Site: brandenburg
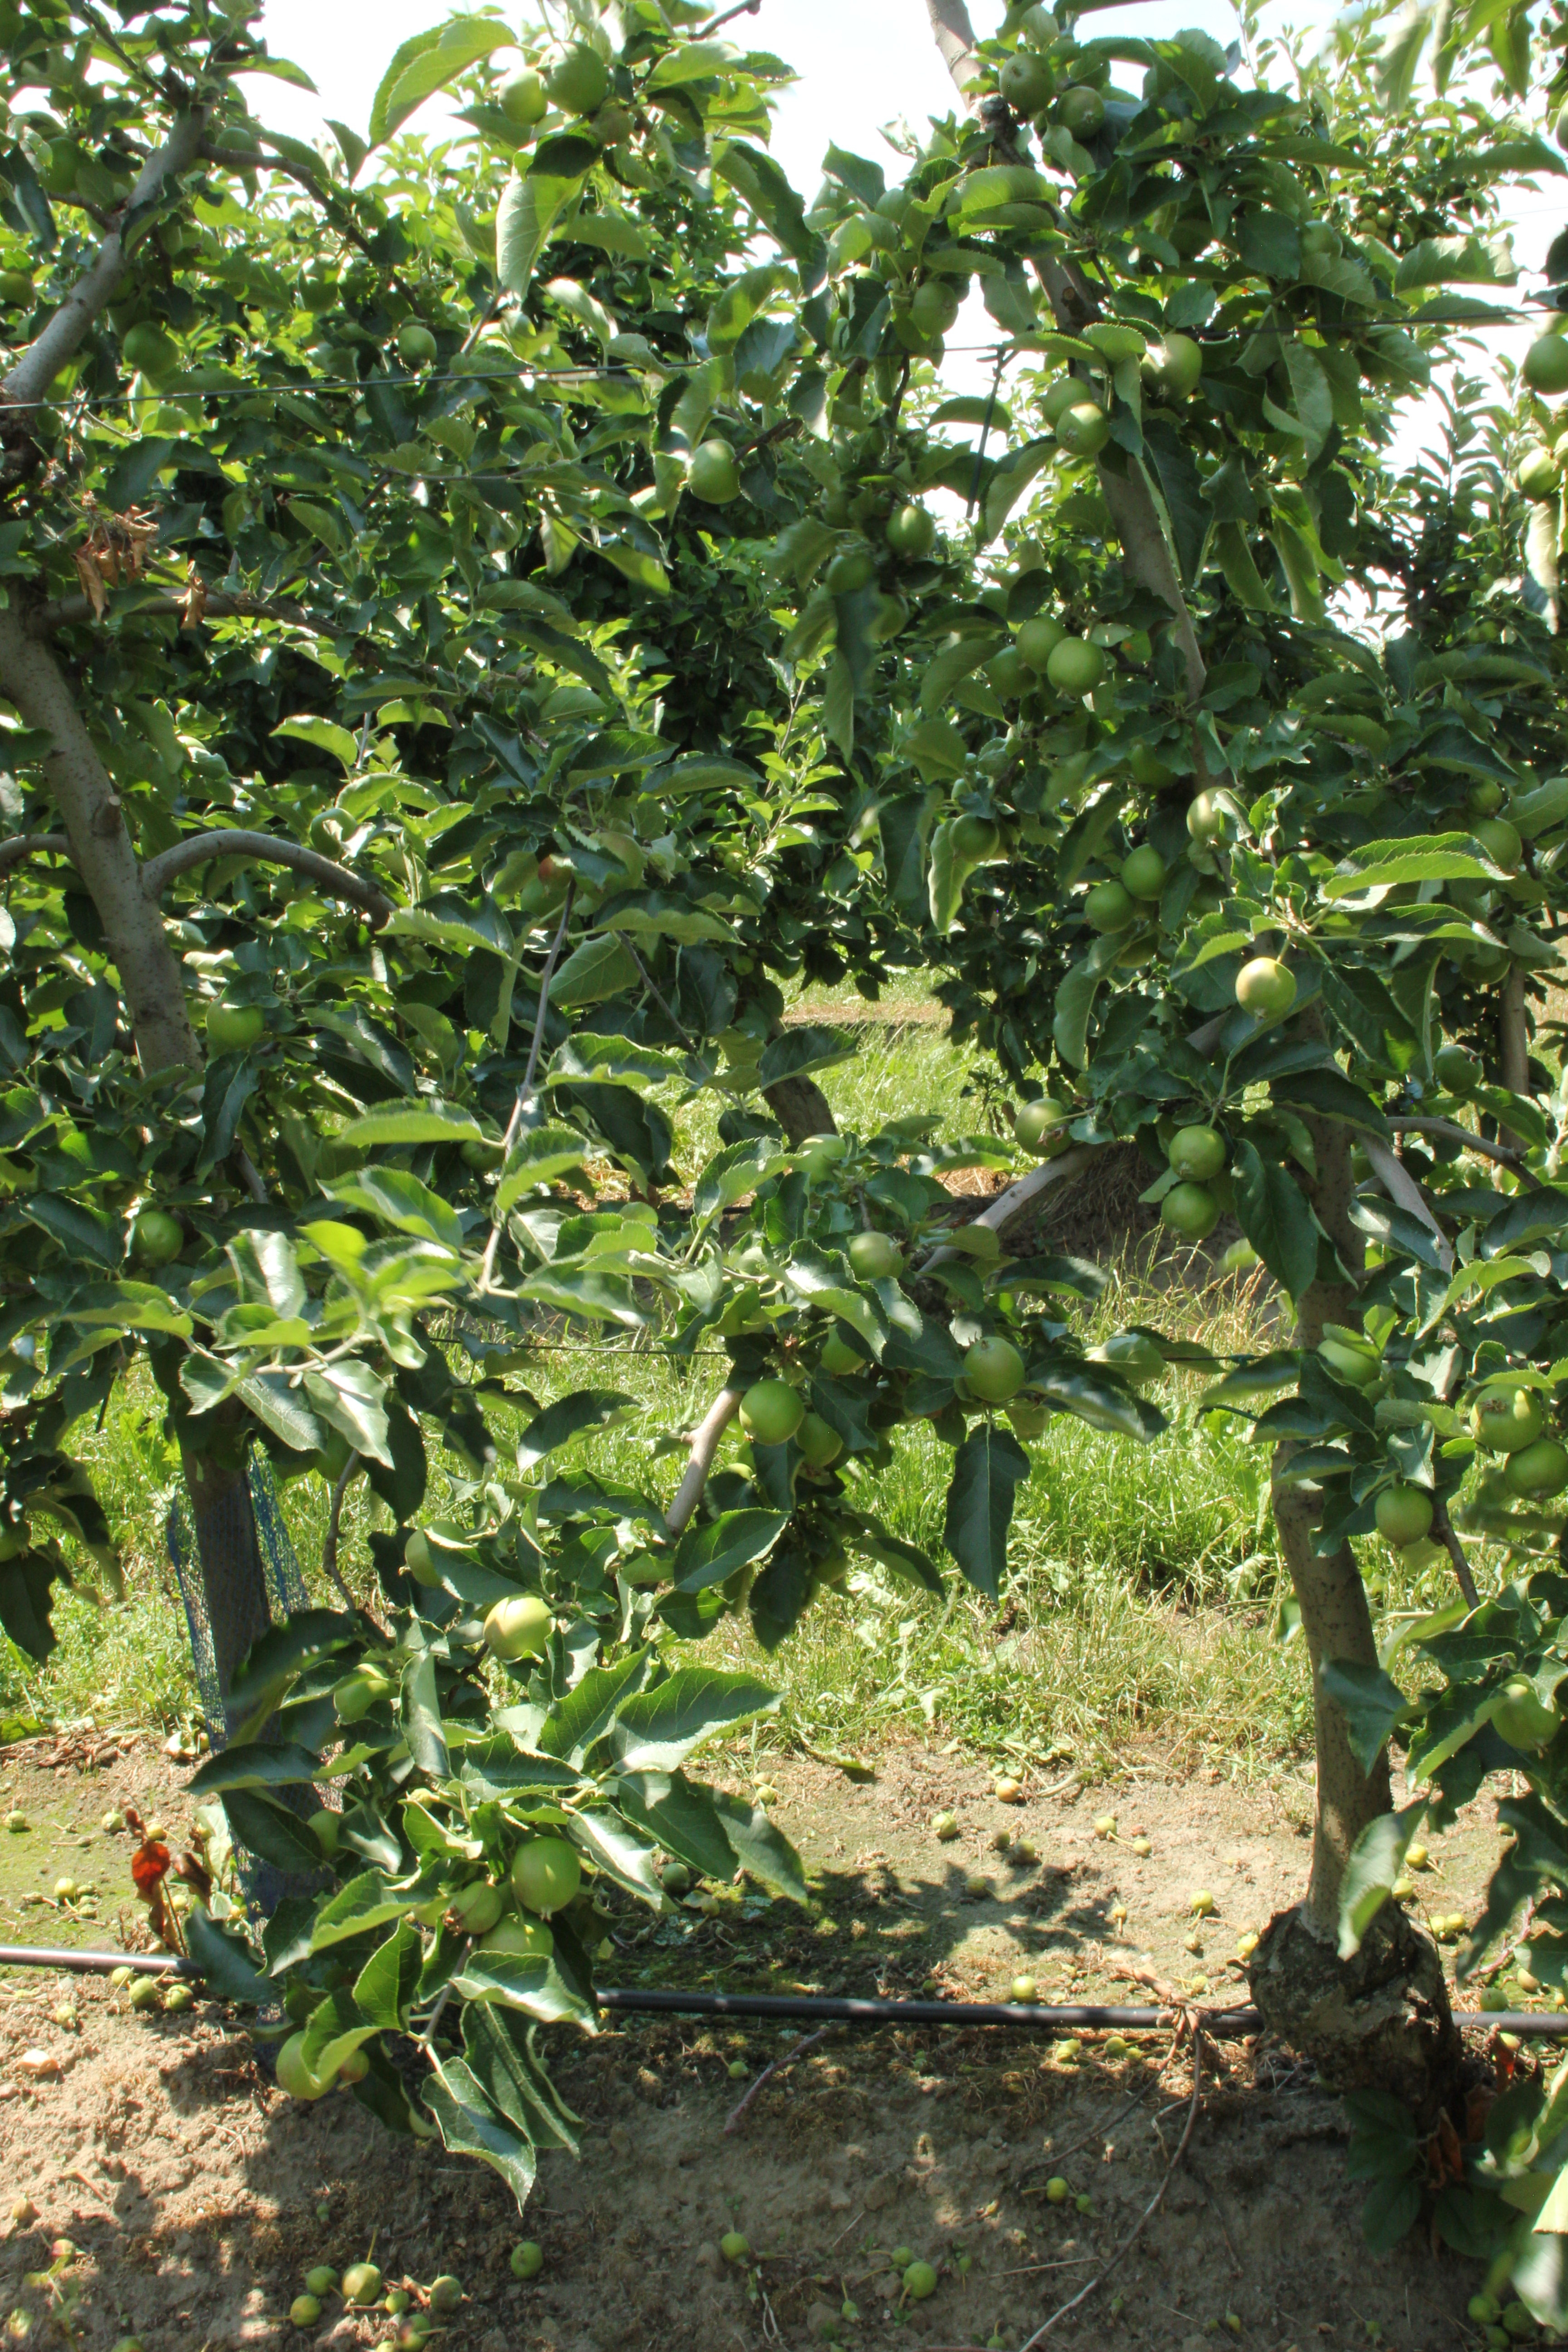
Growth stage (BBCH 74): Development of fruit